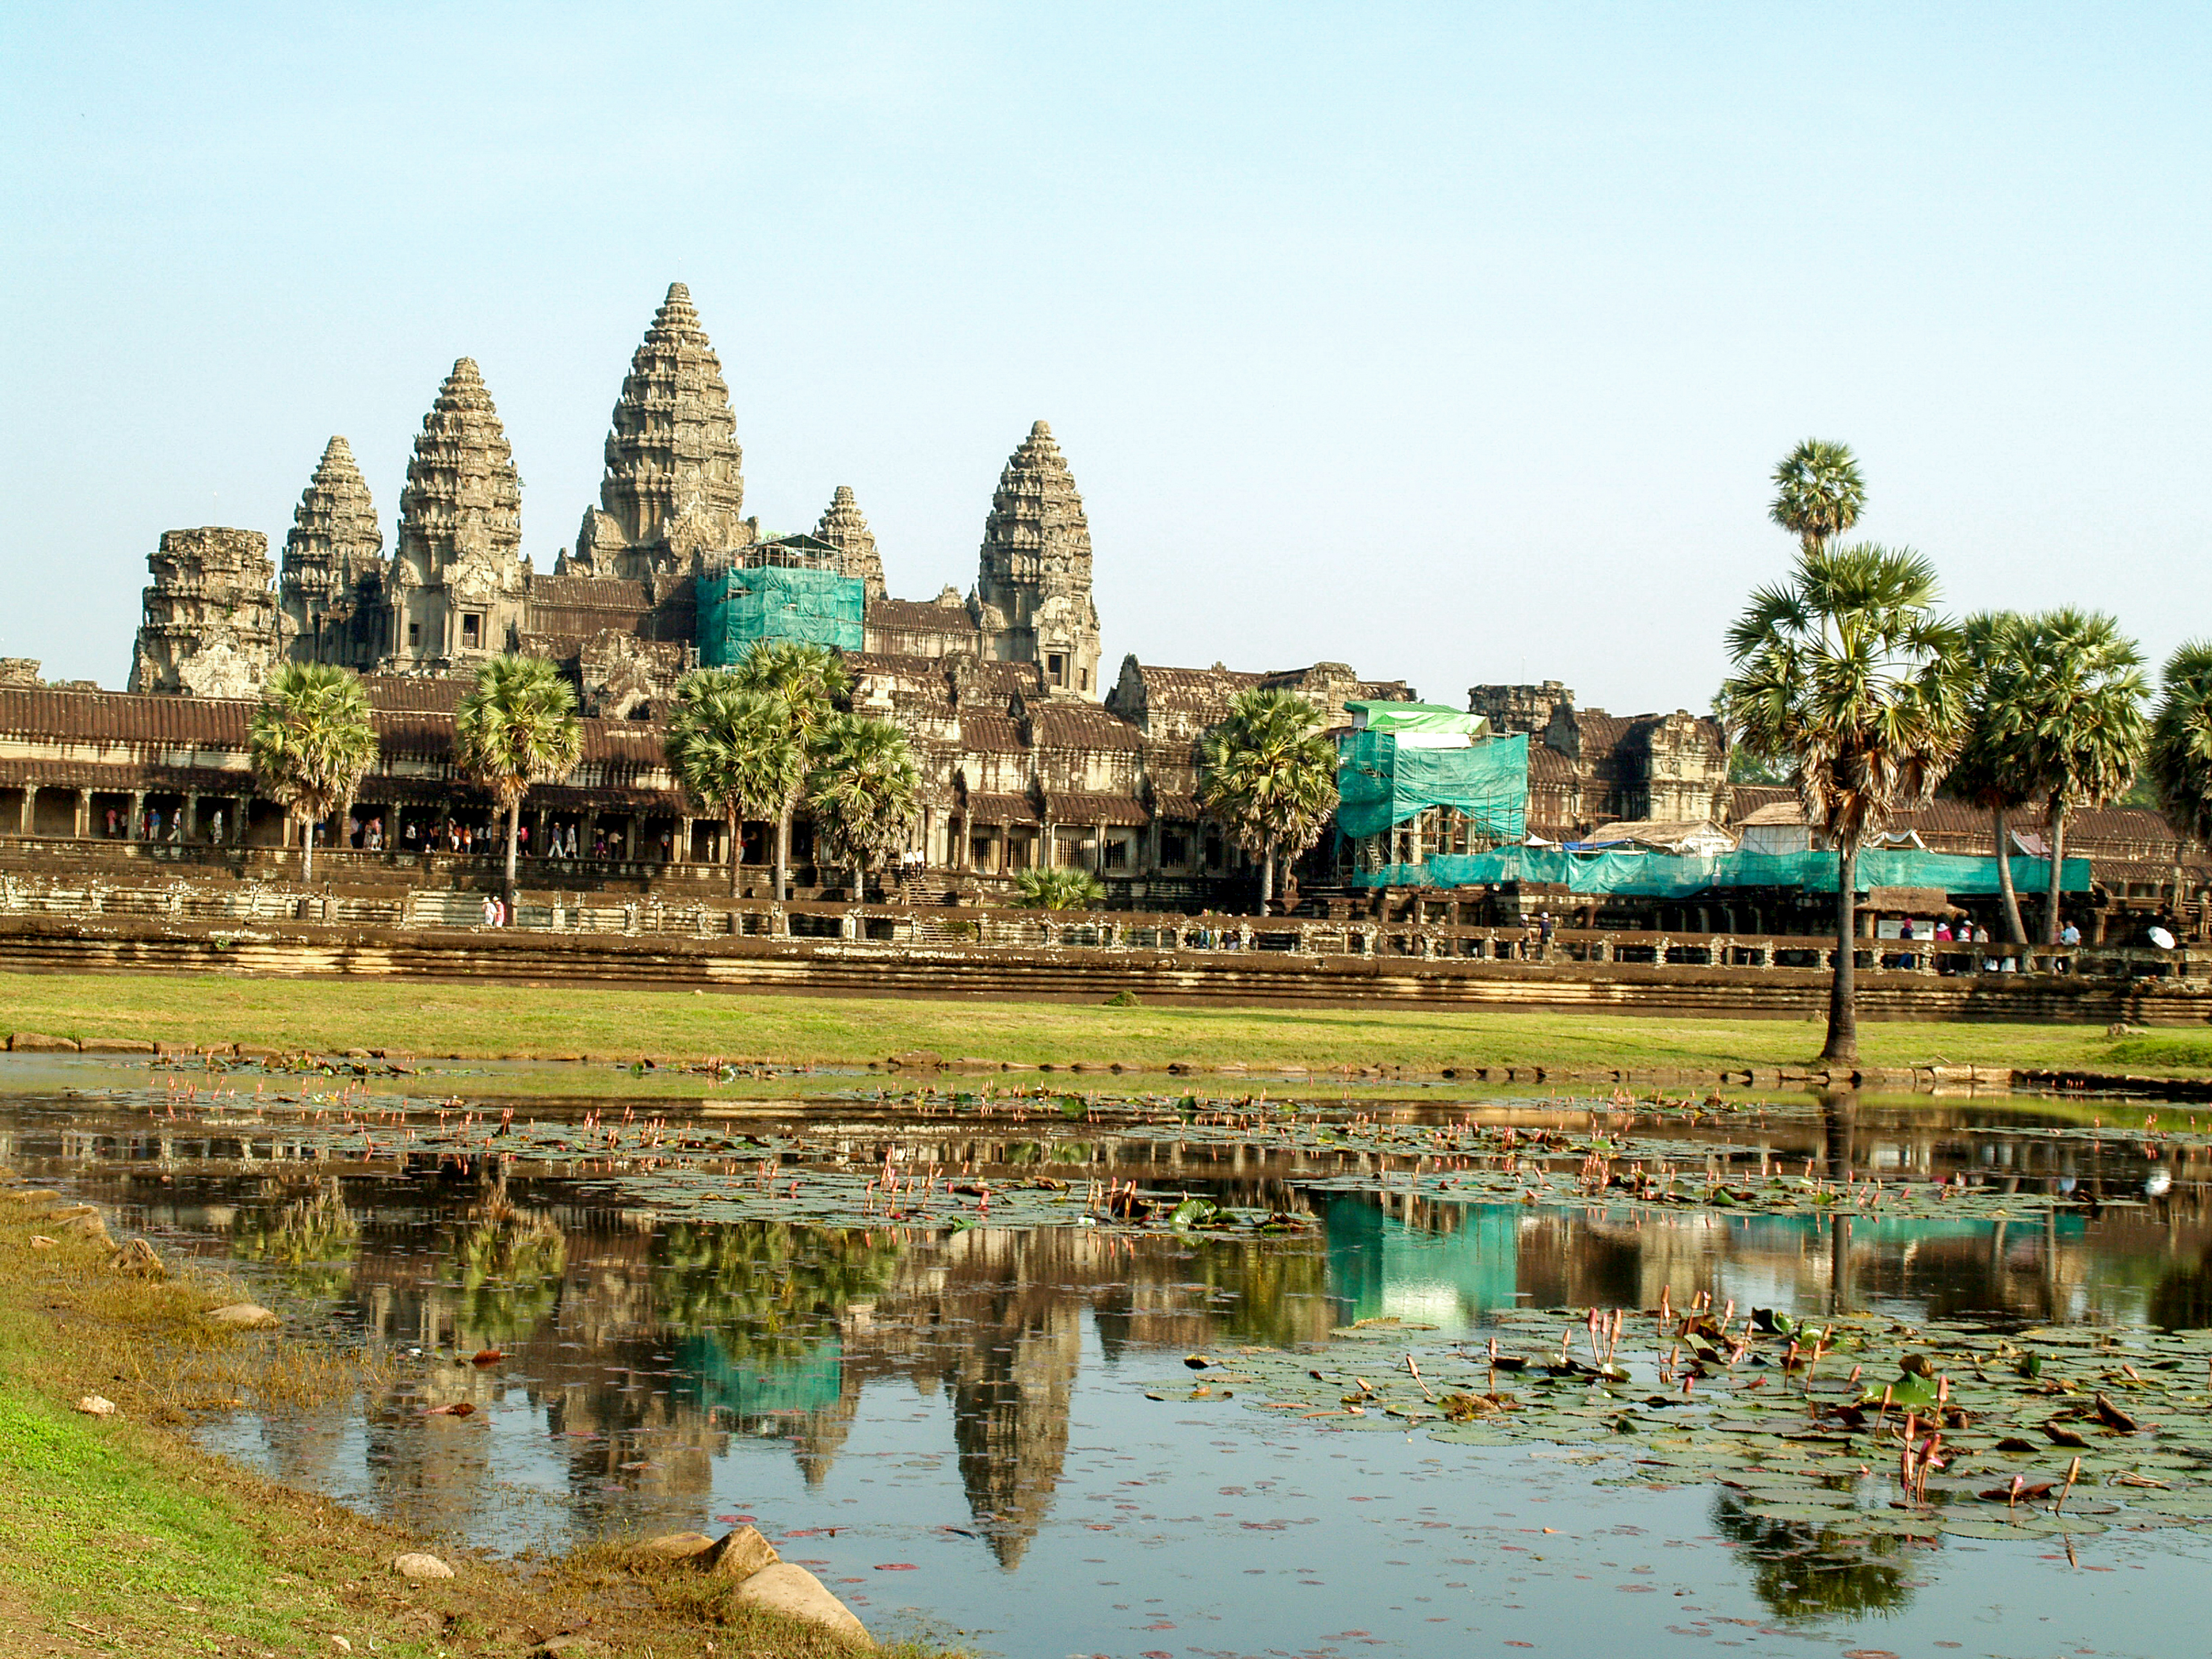
angkor, cambodia, khmer, travel, temple, stone, architecture, wat, ancient, thom, tourism, siem, reap, building, buddhism, ruin, tower, old, unesco, hinduism, monument, religious, reflection, site, heritage, exterior, buddha, cambodian, hindu, tomb, historic site, tourist attraction, hindu temple, place of worship, archaeological site, unesco world heritage site